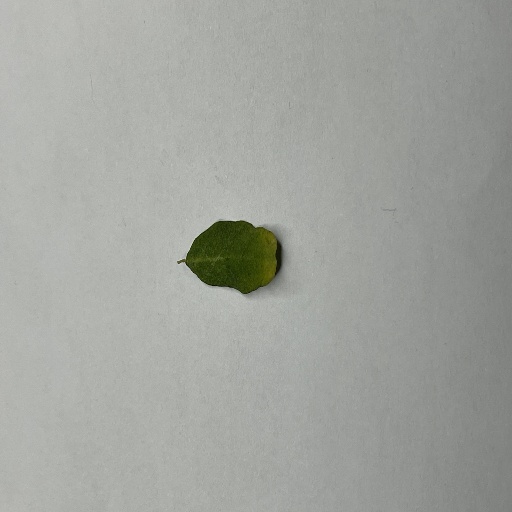
Species: Sojina
Leaf condition: Bacterial Spot